Combimac

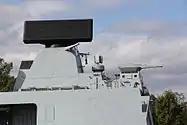

The company started in 1919 as a repair shop for direct current machines and transformed during the history into a designer and manufacturer of special electric motors. These electric motors are designed to drive and rotate all kinds of equipment, including pumps, compressors, winches, thrusters and radar systems, such as the SMART-L. Throughout the history the development of dedicated electric motors on board naval vessels became more prominent. The first motors supplied were shock resistant low magnetic direct current motors in the 1950s for the Dutch minehunters. Direct current motors nowaday are being replaced by alternating current motors for usage on board MCMV's (mine counter measures vessels) or Minehunters and Minesweepers. Two different types of motors are used: low magnetic and low magnetic strayfield compensated. The latter is a low magnetic electric motor provided with compensating coils, which reduce the emanating magnetic fields, providing a reduced magnetic and acoustic signature, to avoid sea mines to magnetically or acoustically activated. The development of shock proof electric low noise motors started in the 1960s for usage on board the Dutch Dolfijn class submarines.